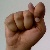
The image shows a hand gesture representing the letter 'T' in Indian Sign Language.